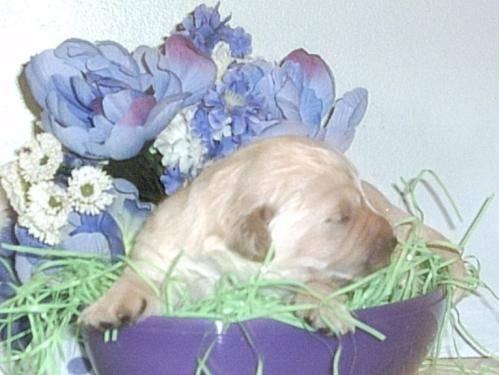
dog